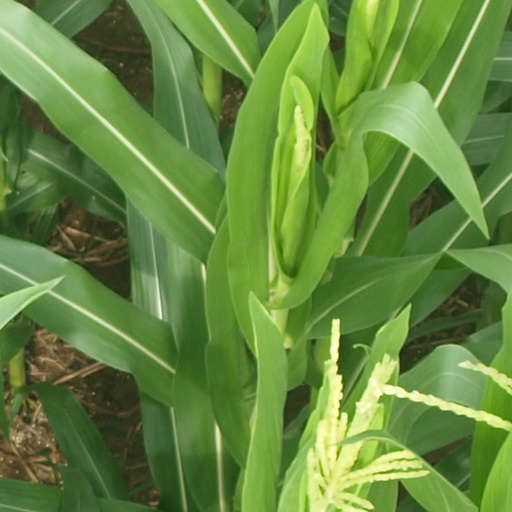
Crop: maize; corn